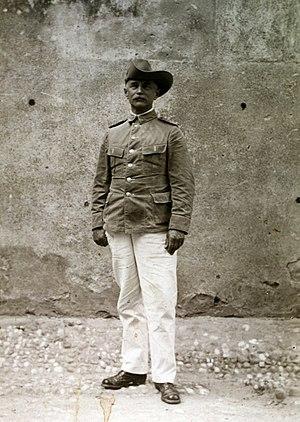
Hans-Georg Wilhelm von Doering est un officier allemand et un fonctionnaire colonial, puis vice-gouverneur du Togo allemand. Il est le grand-père de Mireille Brenner, épouse Ndiaye, haute magistrate sénégalaise, et l'arrière-grand-père de Sibeth Ndiaye, femme politique française.